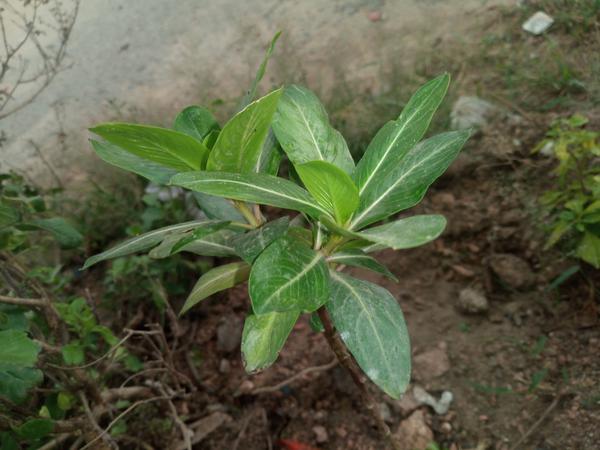
Plant: Nithyapushpa